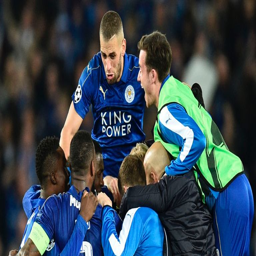
a city celebrate their victory over a city